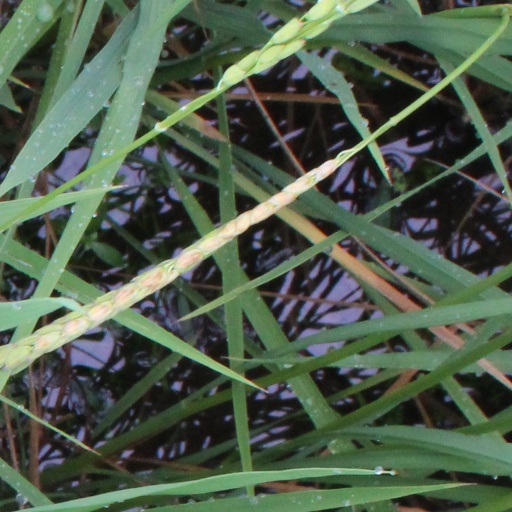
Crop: rice